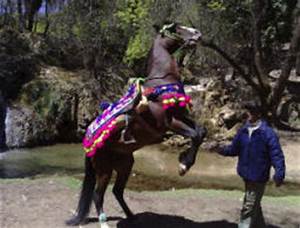
Label: cavallo